Triple-Sec

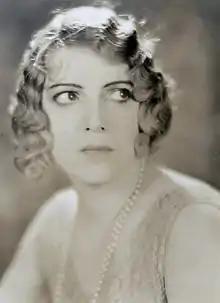
Texas Guinan, model for the Hostess

In a prologue in front of the curtain, the Hostess (modeled on Texas Guinan) introduces the work, speaking to a dinner theater audience that has had too much to drink.